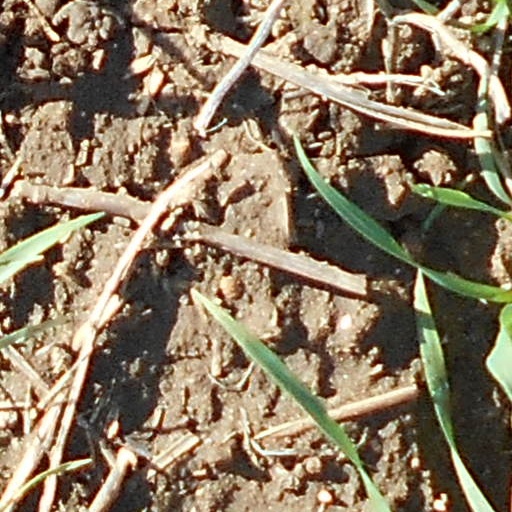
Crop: wheat